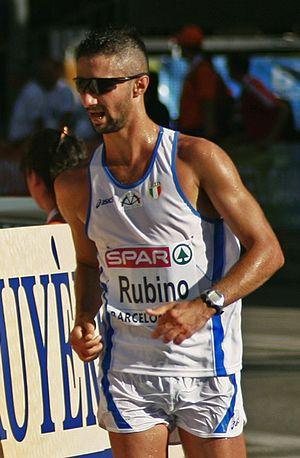
Giorgio Rubino est un athlète italien, spécialiste de la marche.